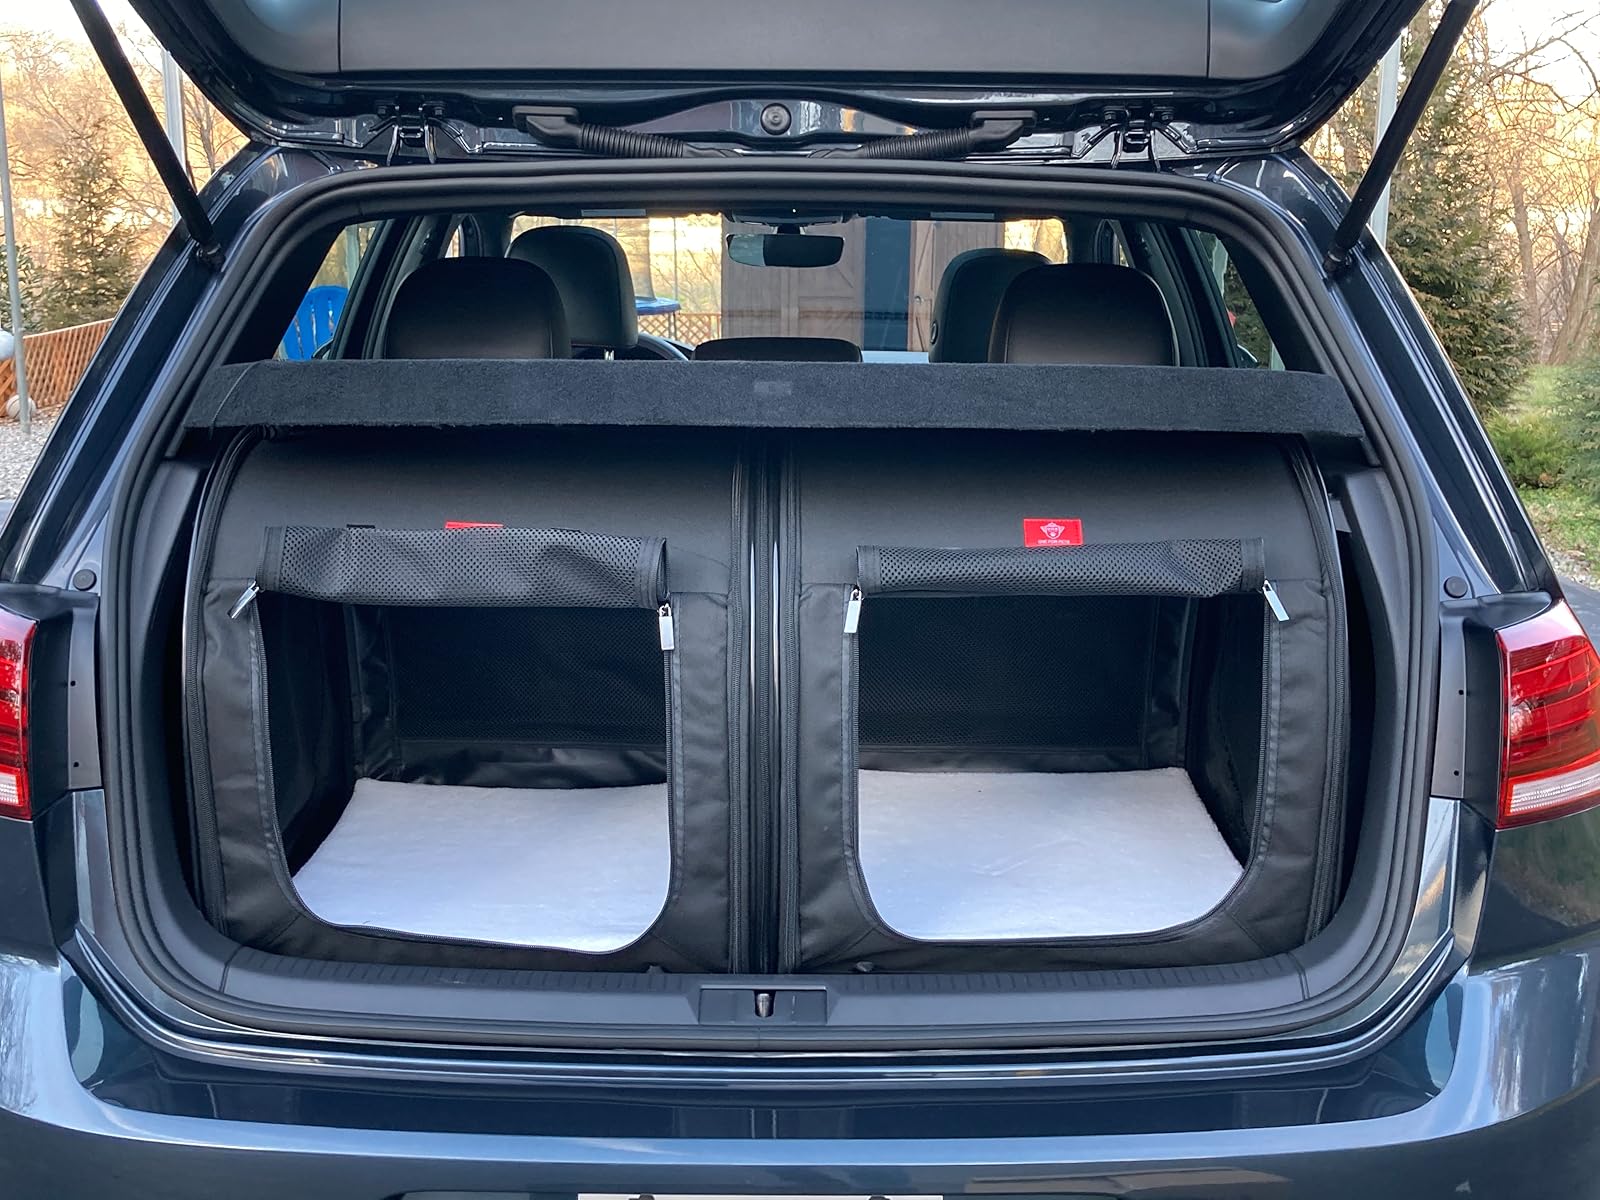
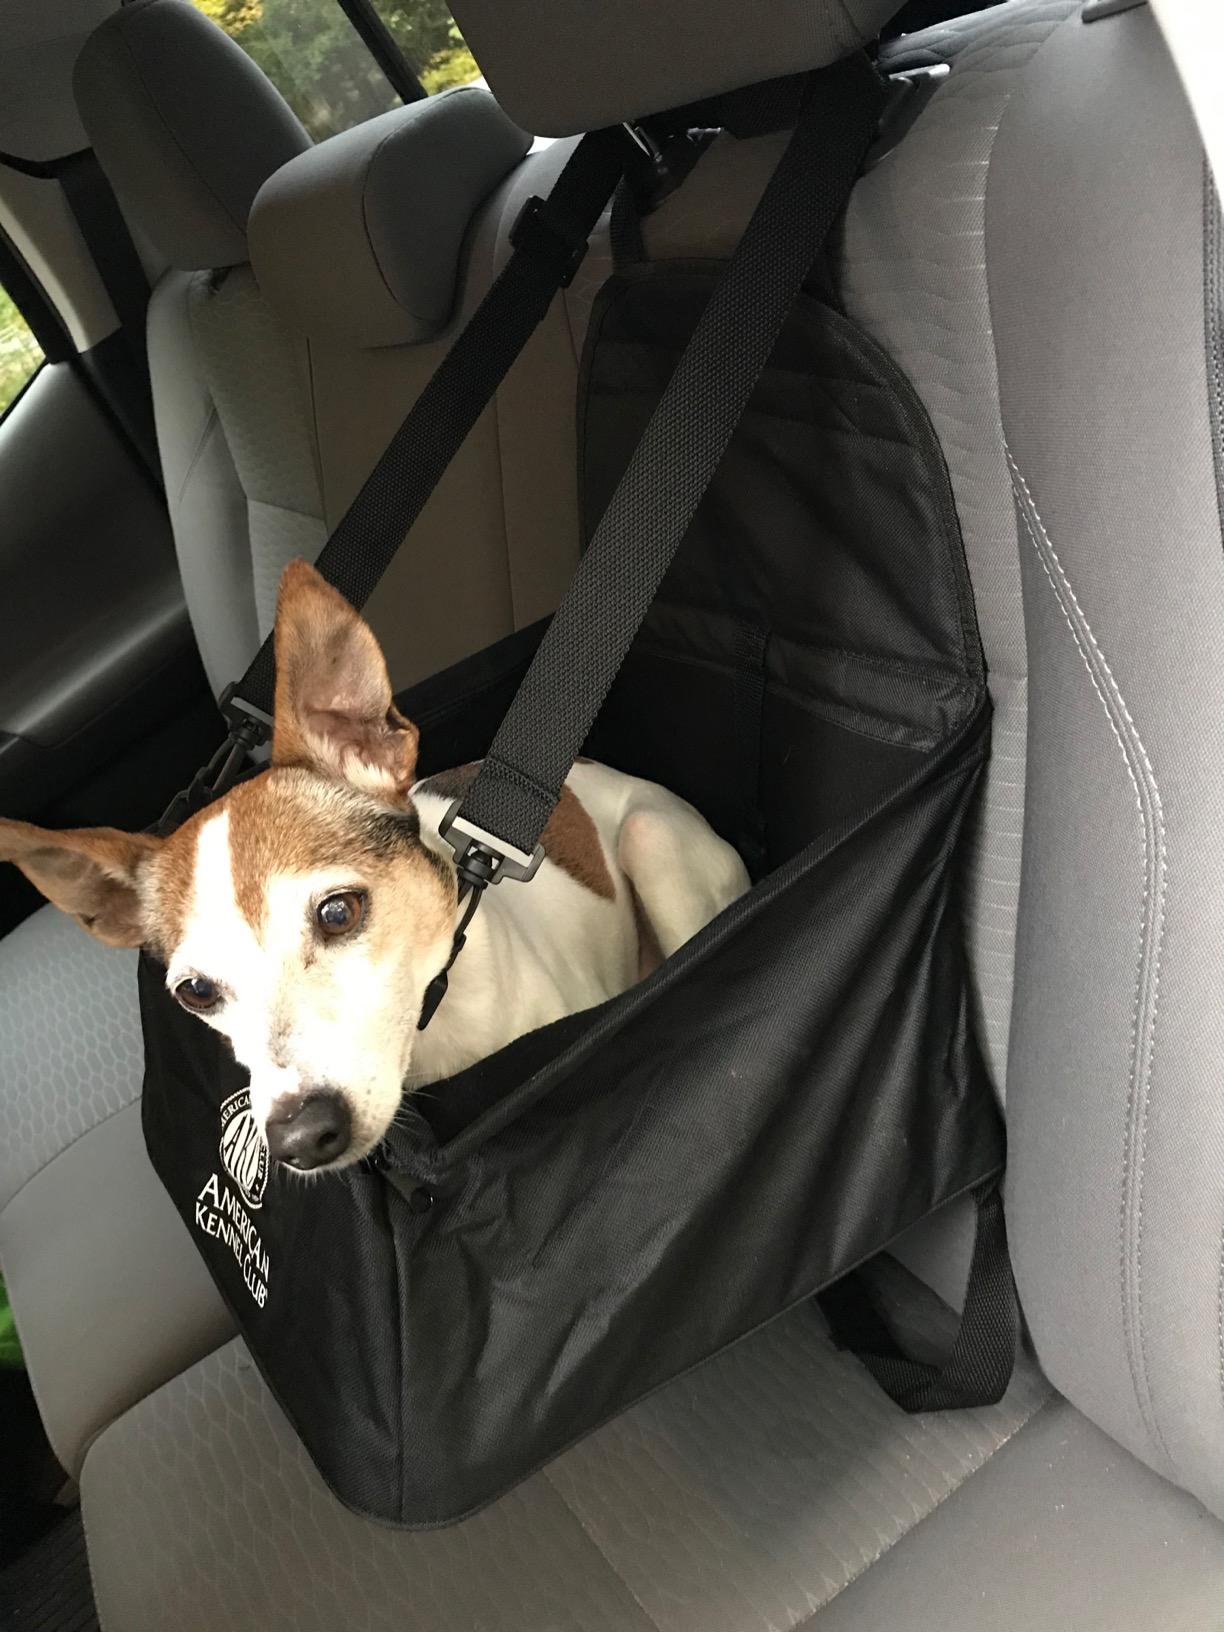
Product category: items_kennel
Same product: no